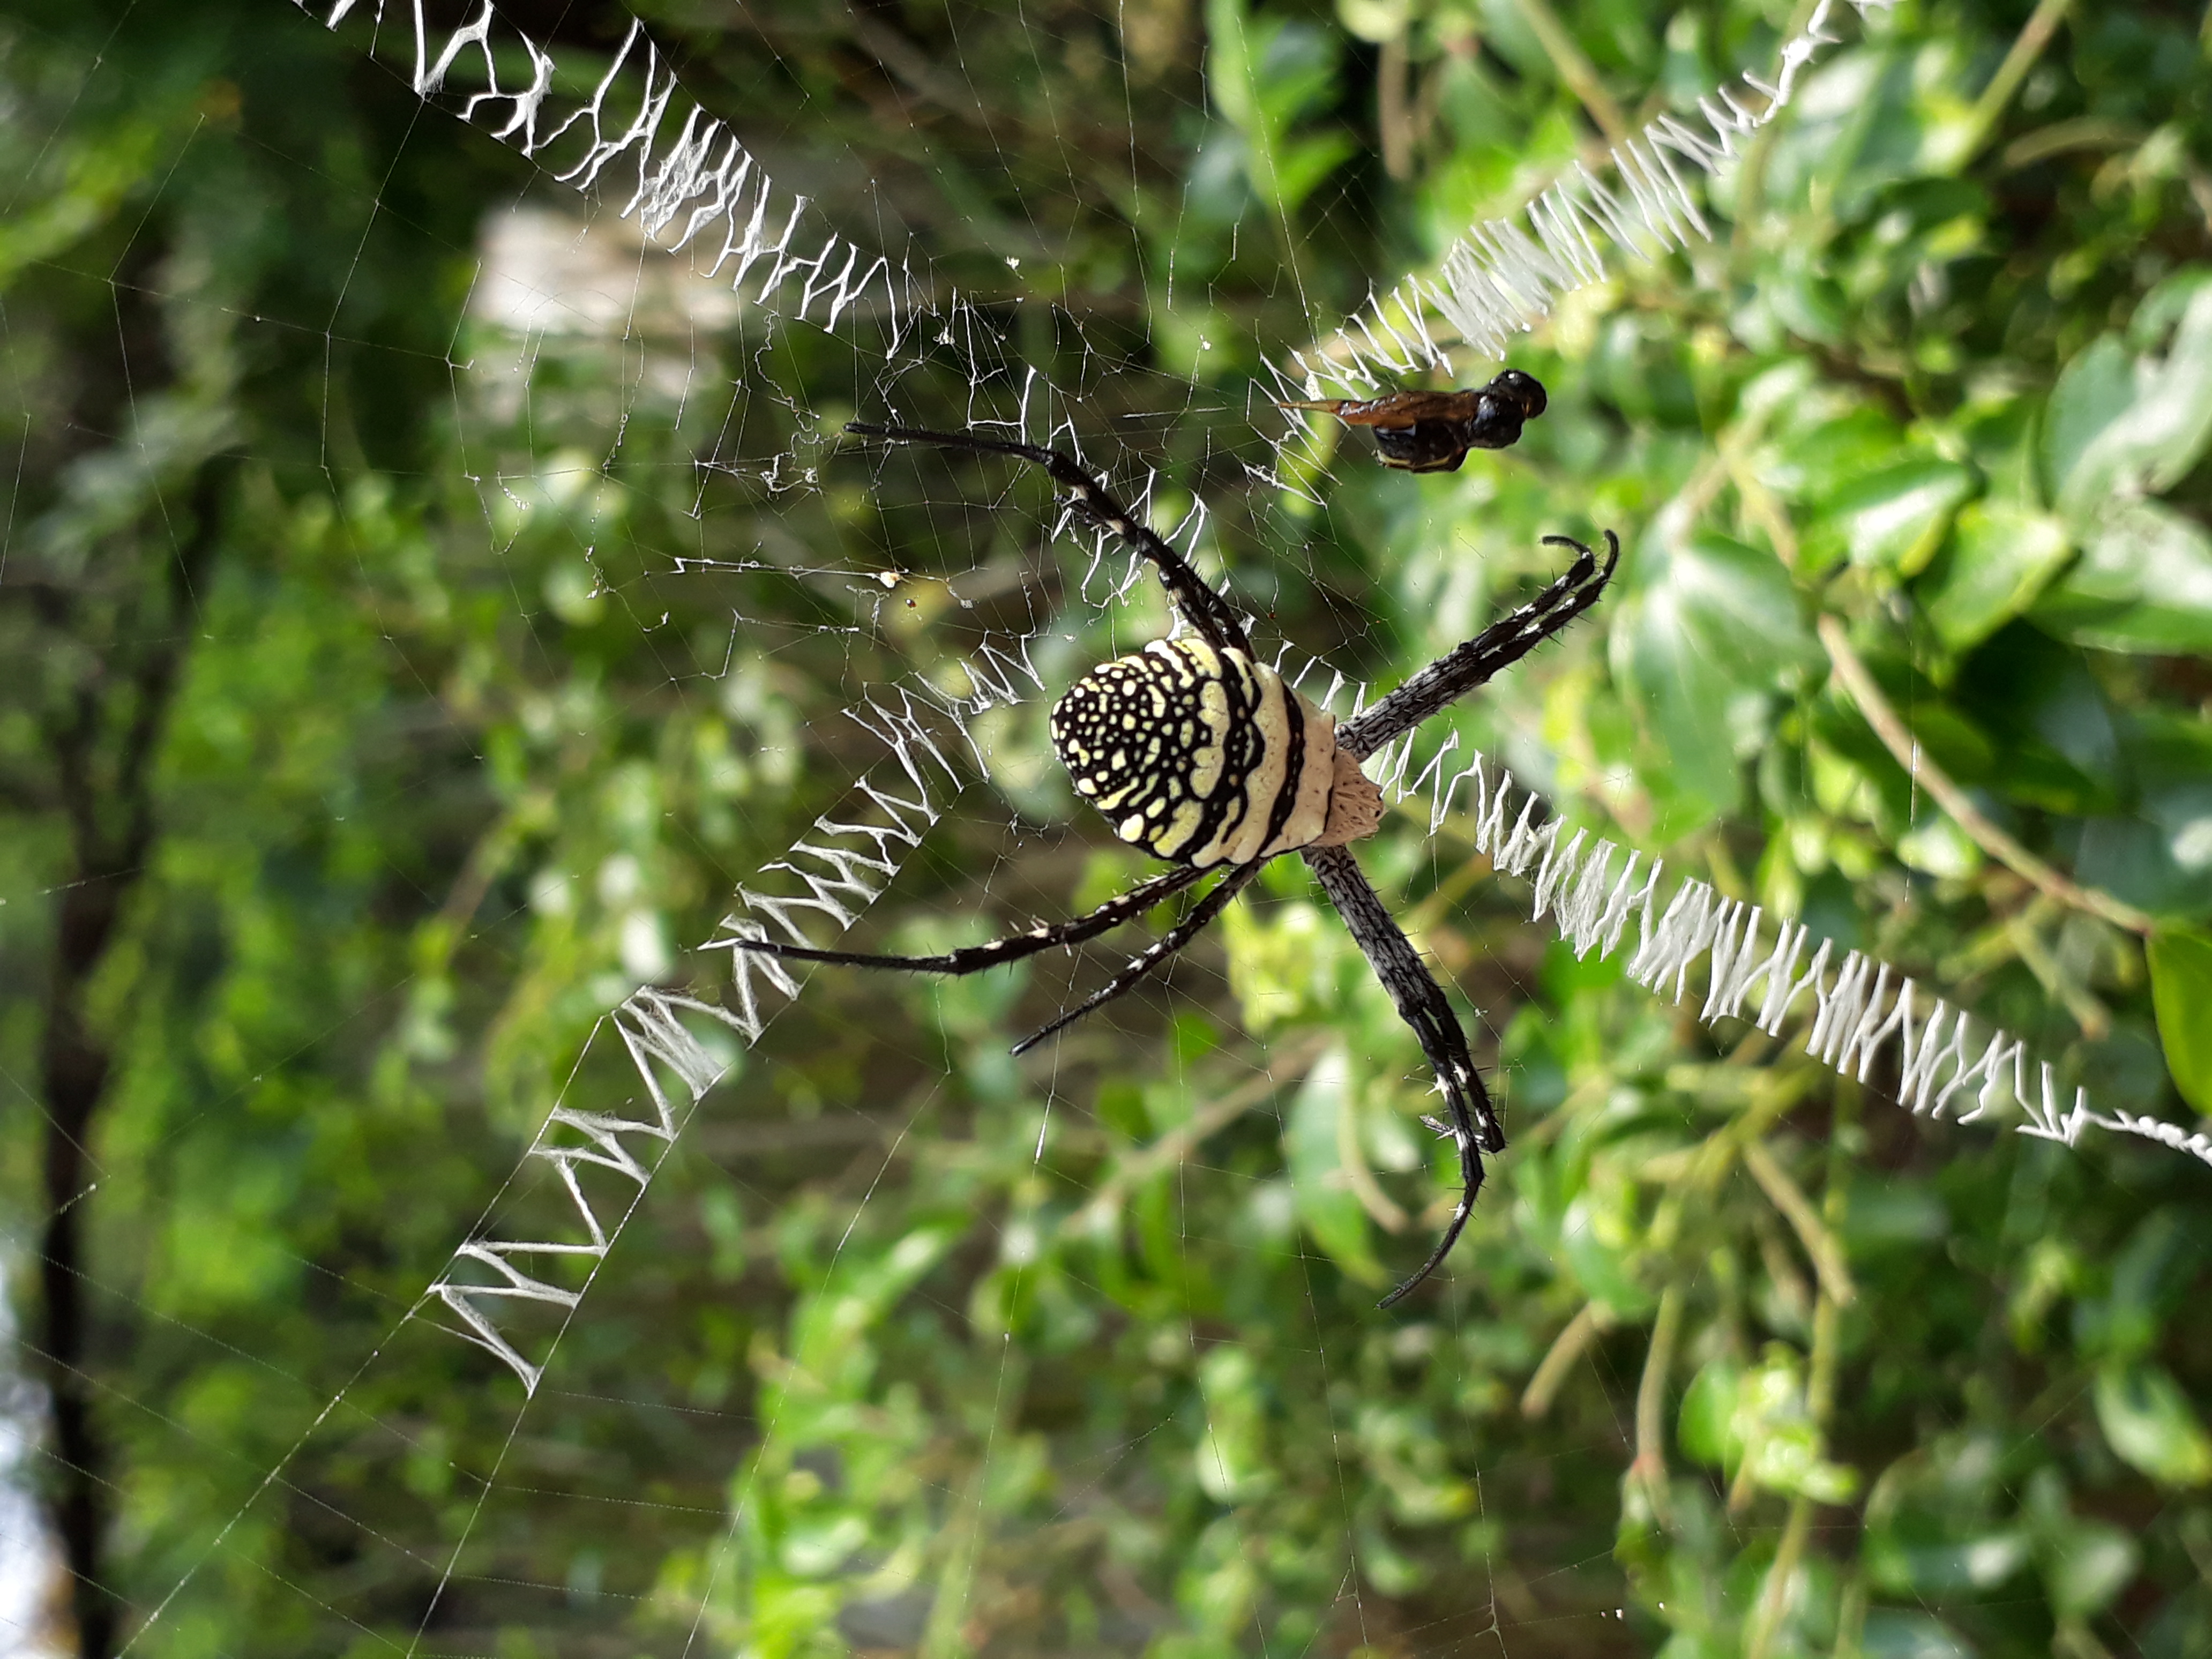
nest, spider, hunting, nature, black, white, arachnid, invertebrate, orb weaver spider, araneus, european garden spider, wildlife, argiope, arthropod, insect, organism, biome, spider web, macro photography, yellow garden spider, forest, tangle web spider, tree